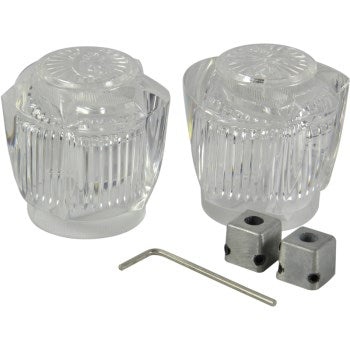
Danco 80846 Small Clear 2 Handles
Brand: Danco
Category: Hardware > Plumbing > Plumbing Fixture Hardware & Parts > Faucet Accessories > Faucet Handles & Controls > Knob Handles